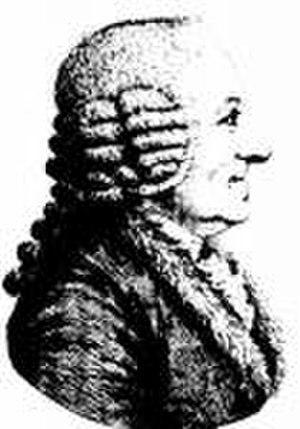
Etienne Louis Geoffroy (1725-1810) Русский: Этьен-Луи Жоффруа (1725-1810) - французский энтомолог
Étienne Louis Geoffroy est un pharmacien et un entomologiste français, né le 12 octobre 1725 à Paris et mort le 12 août 1810 à Soissons.